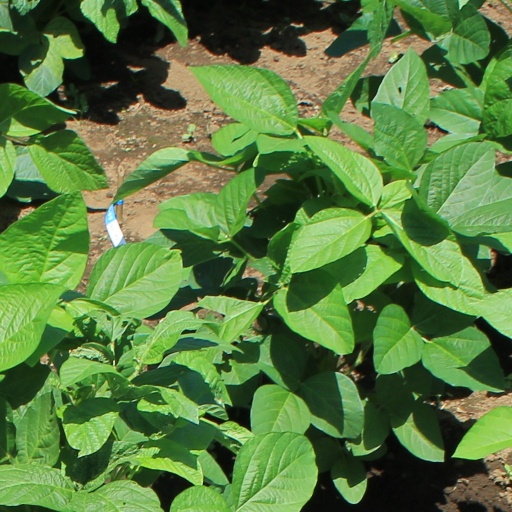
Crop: soybean